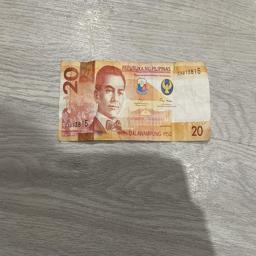
Label: 20_Old_Front